Hypoprolactinemia

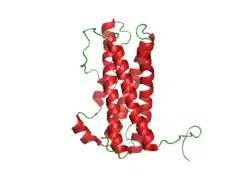
Prolactin

Hypoprolactinemia is a medical condition characterized by a deficiency in the serum levels of the hypothalamic-pituitary hormone prolactin.